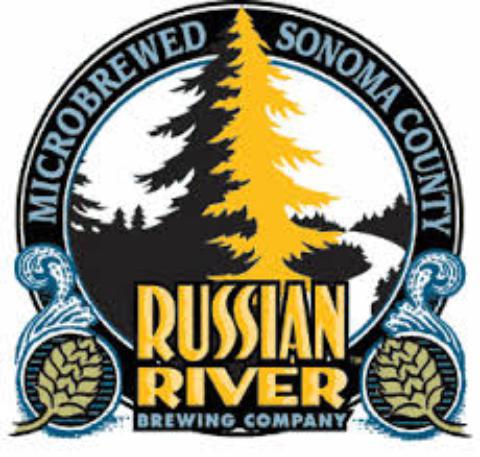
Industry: Food